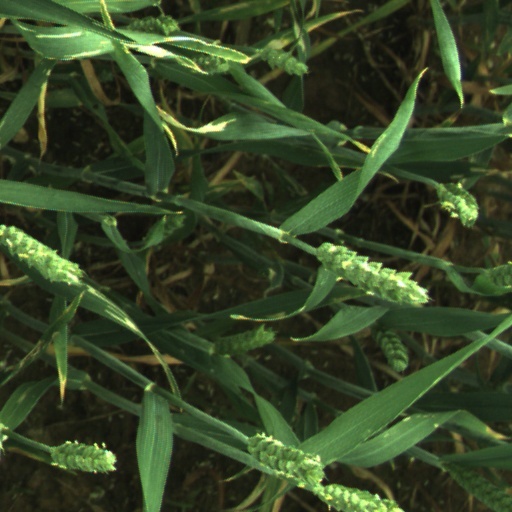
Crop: wheat